JT Mollner

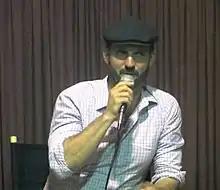
Mollner in July 2017

JT Mollner is an American filmmaker and former actor. He is best known for writing and directing the Western film "Outlaws and Angels" (2016) and the thriller film "Strange Darling" (2023).